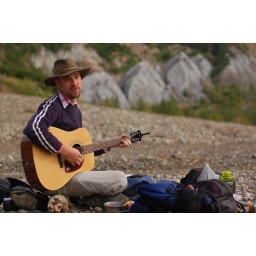
guitar by the river